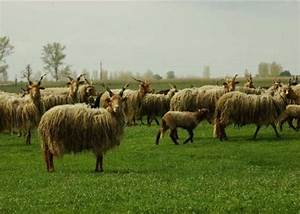
Label: pecora